Church of St Mary the Virgin, Baldock

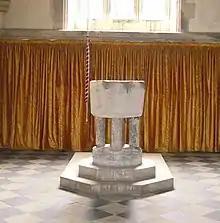
The font is late 12th-century and dates to the earliest church on the site

The font is transitional Norman of the late 12th century, belonging to the earliest known church. It has an octagonal bowl with beaded edges and a circular stem flanked by octagonal shafts with moulded bases. The steps and paving on which it stands are very much later - circa 1901. Beside the font is a strong mediaeval iron-bound chest known as a 'Peter's Pence' chest.